Timeline of the COVID-19 pandemic in Russia (January–June 2020)

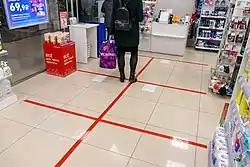
Social distancing measures at a store in Moscow.

On 7 April, 1,154 new cases were confirmed, bringing the total to 7,497, with the first three cases being confirmed in Karachay-Cherkessia. Confirmed deaths rose to 58. Moscow City Duma deputy Mikhail Timonov was reported to have tested positive for the virus.